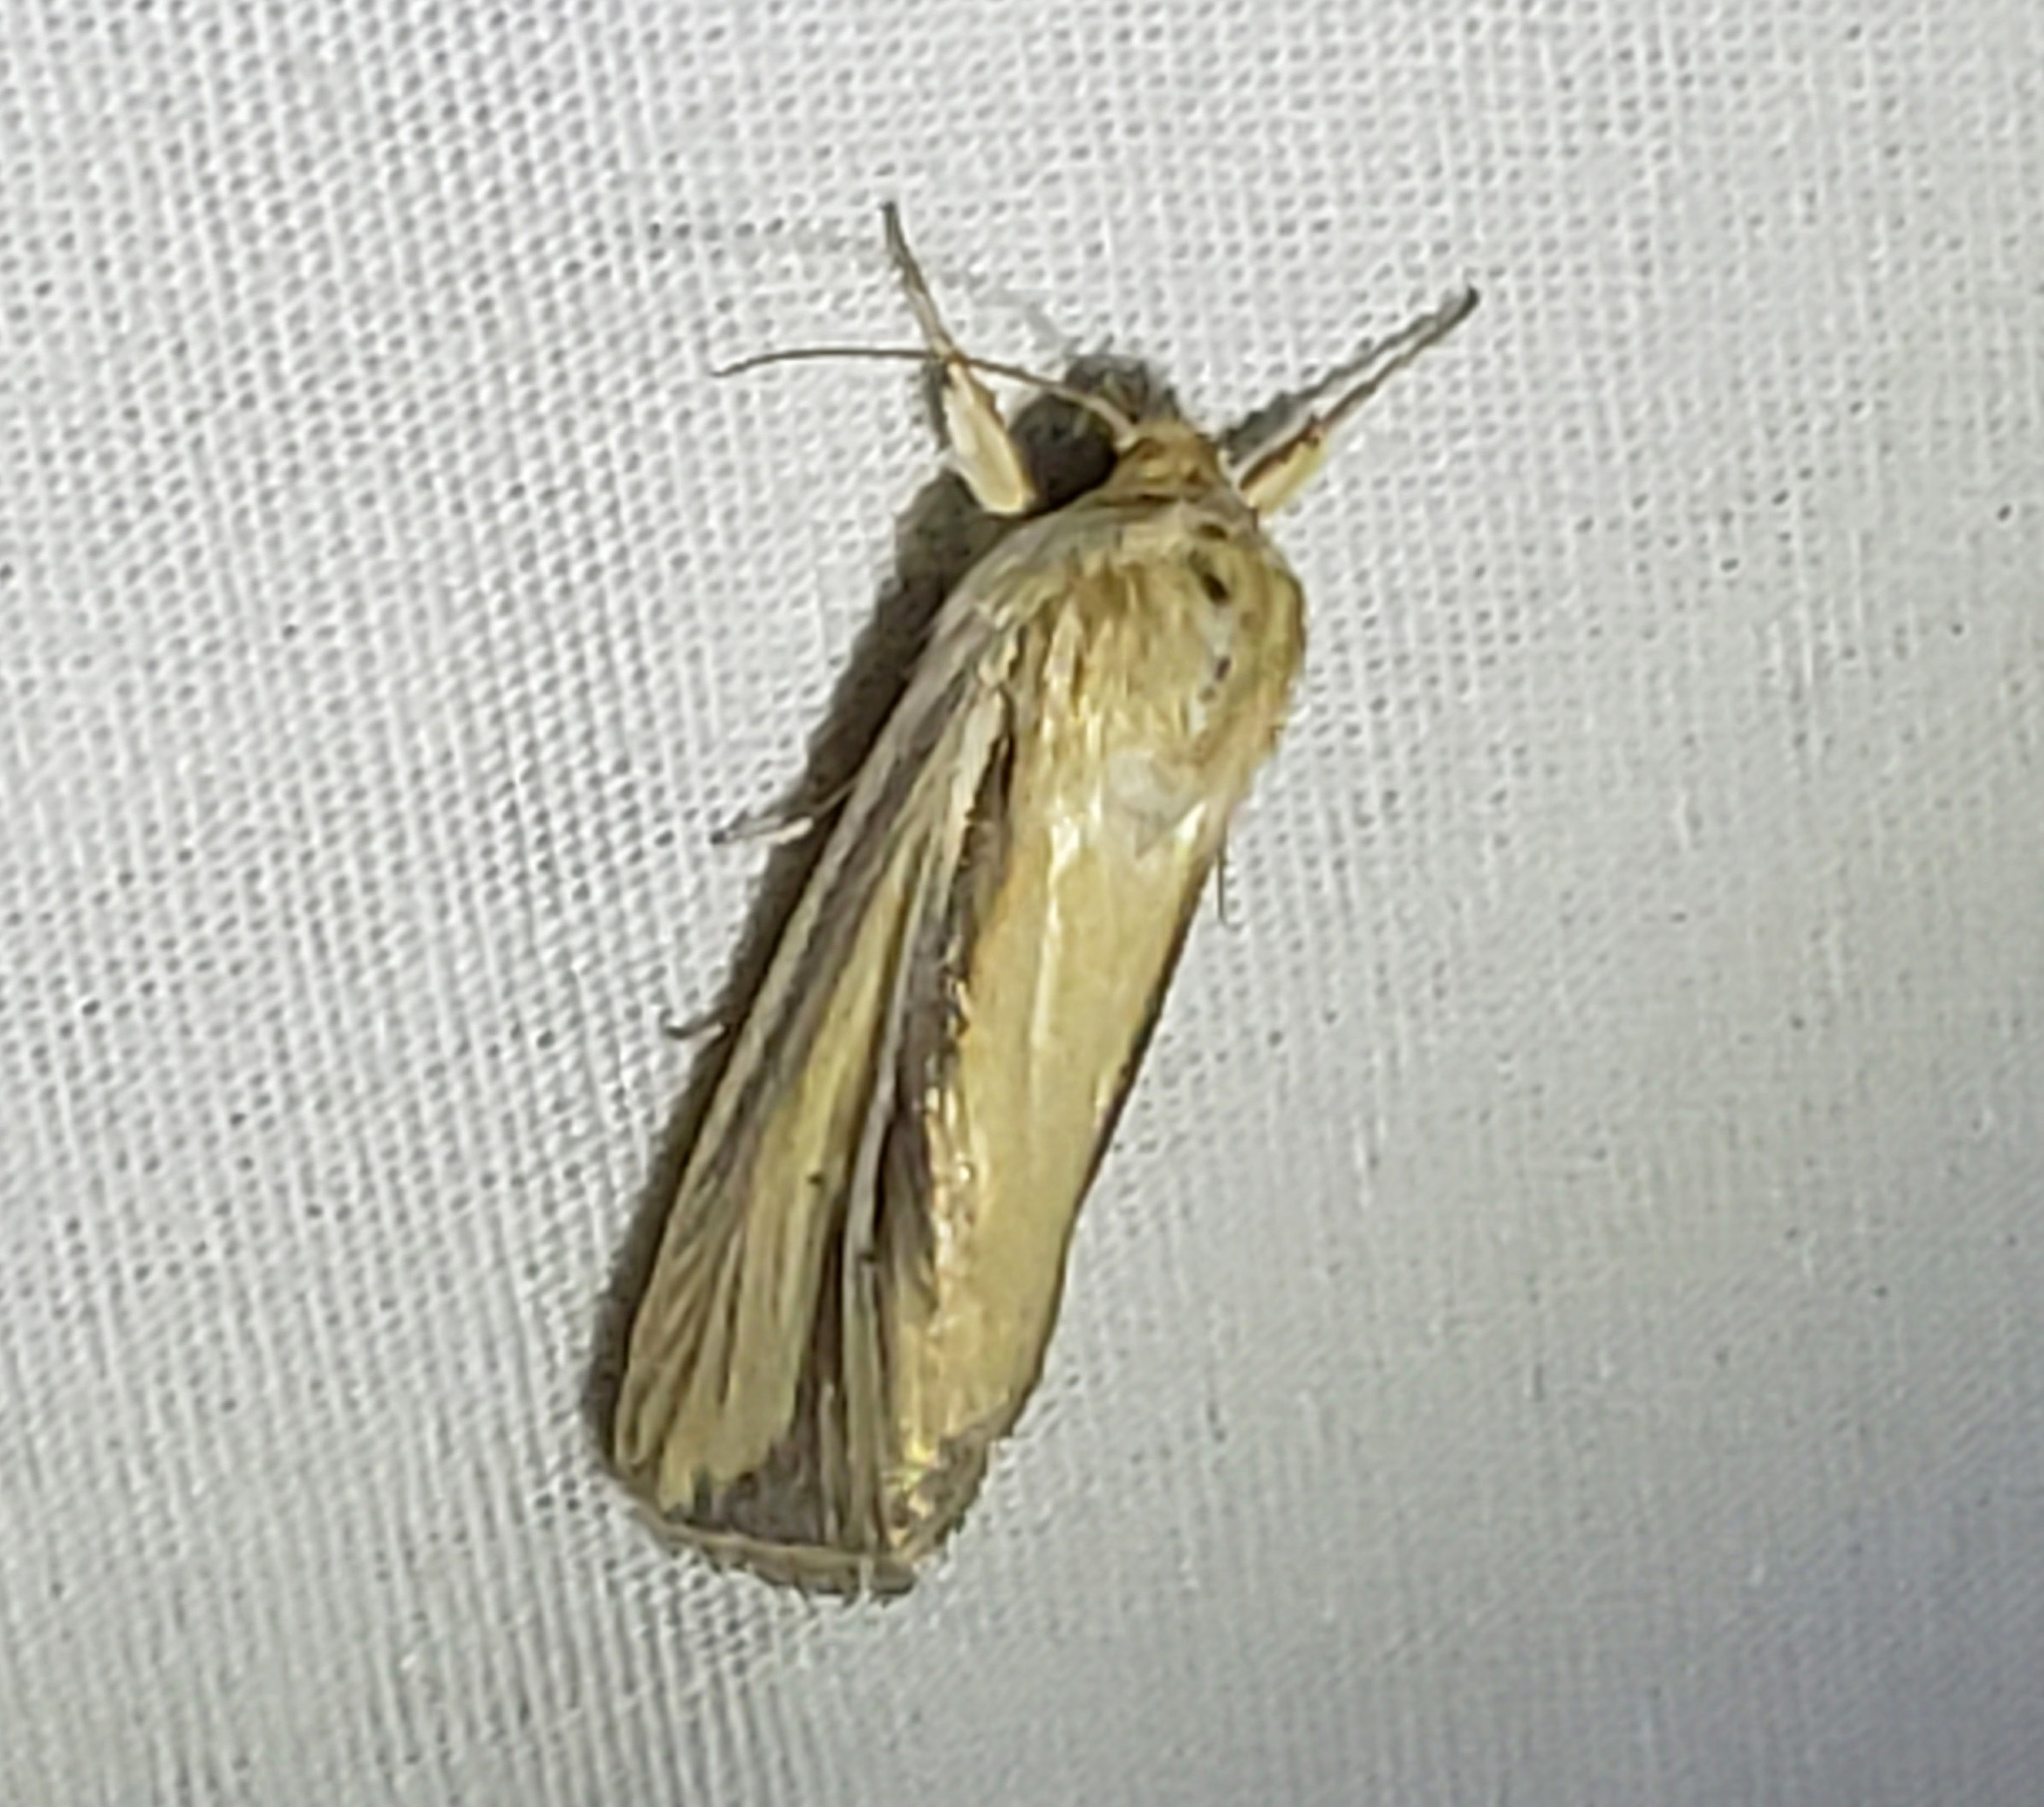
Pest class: wheathead_armyworm_Dargida_diffusa